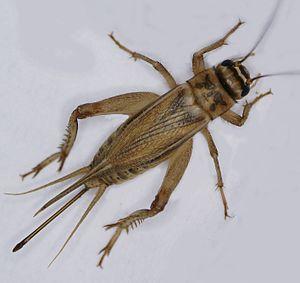
La cuisine thaïlandaise, bien que semblable en certains points avec celle de ses voisins chinois, indiens et birmans, se démarque par des saveurs et ingrédients originaux : curry, menthe, citronnelle, coriandre, basilic rouge. Pimentée à l'excès pour le palais occidental et presque toujours accompagnée de nuoc mam, elle rencontre un succès international croissant. Voici donc une liste des ingrédients utilisés en cuisine thaïlandaise.
Cette liste recense tous les insectes répertoriés dans le Nord-Pas-de-Calais à partir des données de l'Inventaire national du patrimoine naturel.